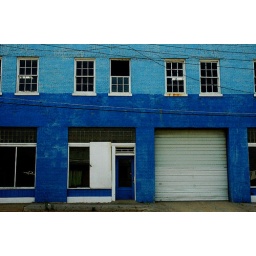
A building across the street from Ground Zero Blues Club in Clarksdale, Mississippi.